Balbir Dutt

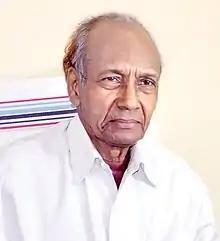

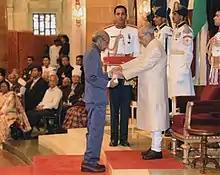
Balbir Dutt receiving Padma Shri Award

Balbir Dutt is a veteran Indian journalist. He is the Founder and Chairman of Hindi daily Desh Pran. He is also the author of several scholar books. Dutt is the recipient of prestigious Padma Shri award. Dutt, at present, is the most experienced active journalist in India. He is into active journalism for last 62 years.